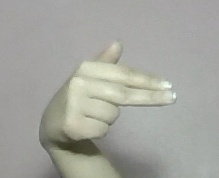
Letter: ghain